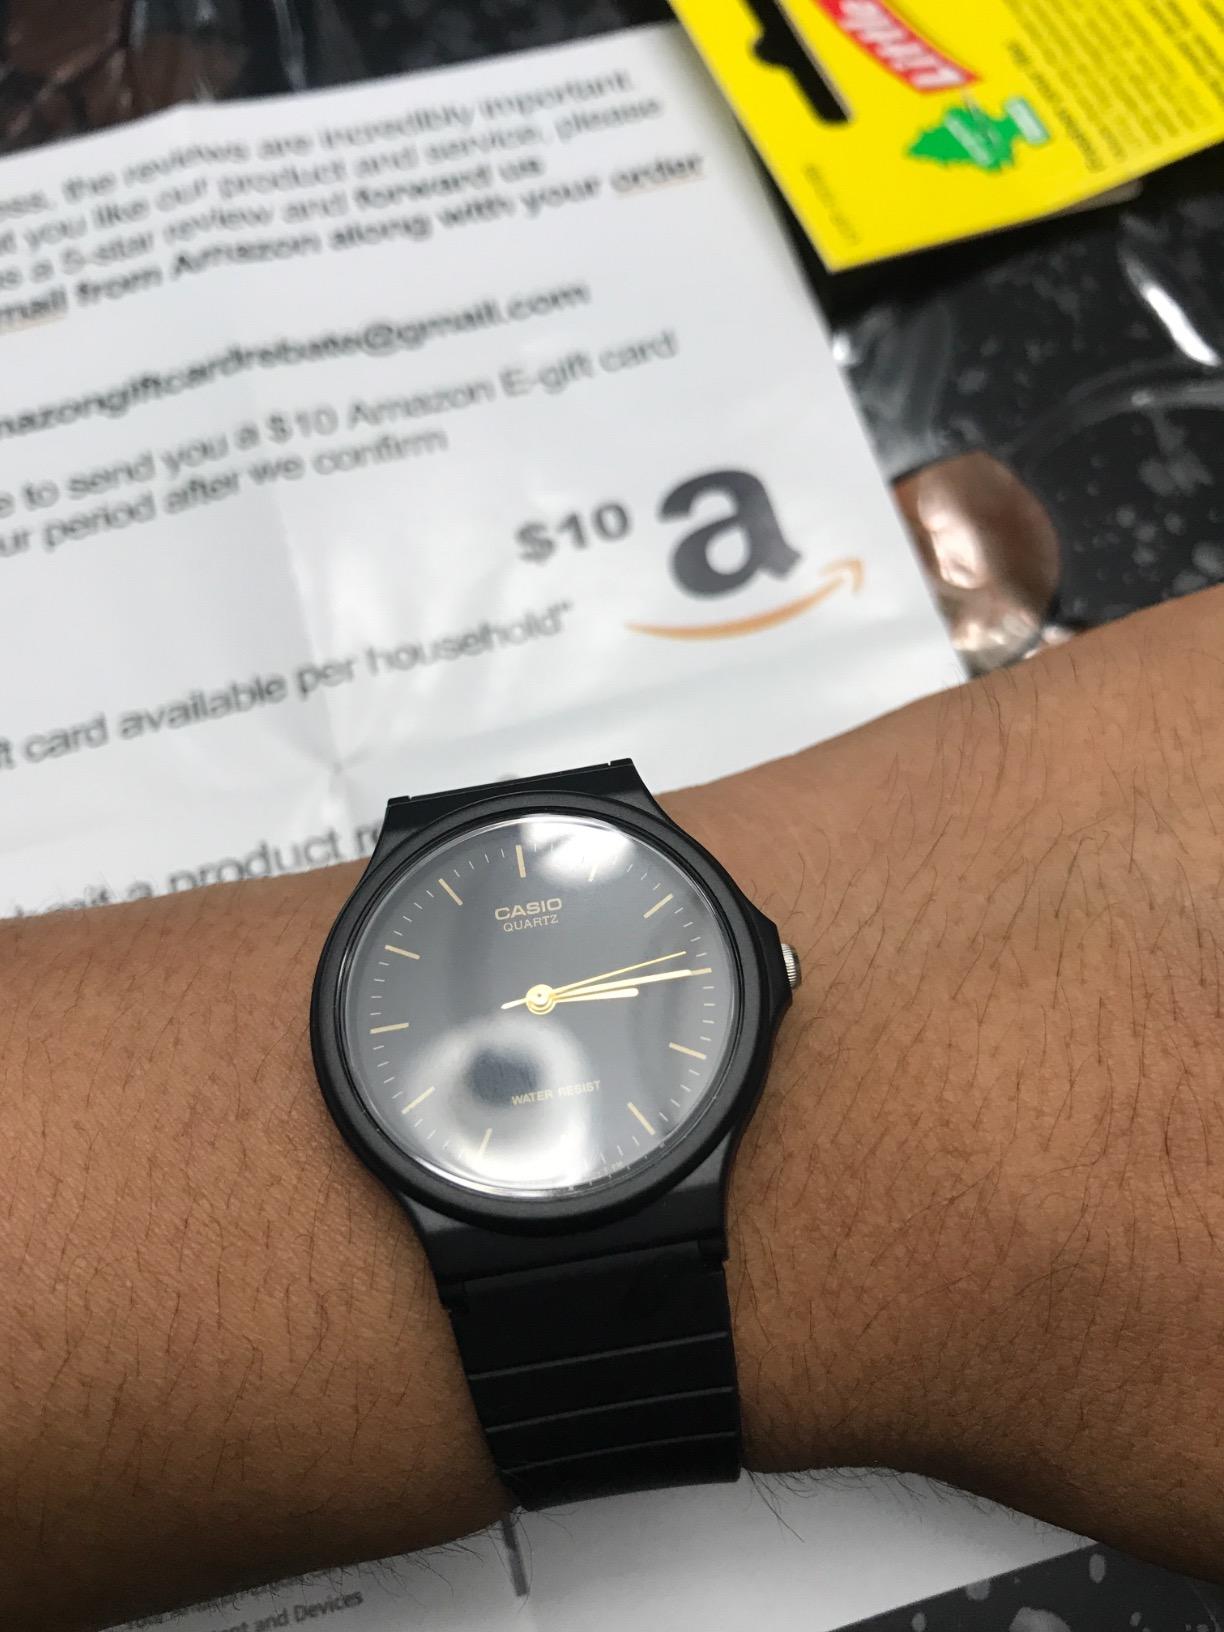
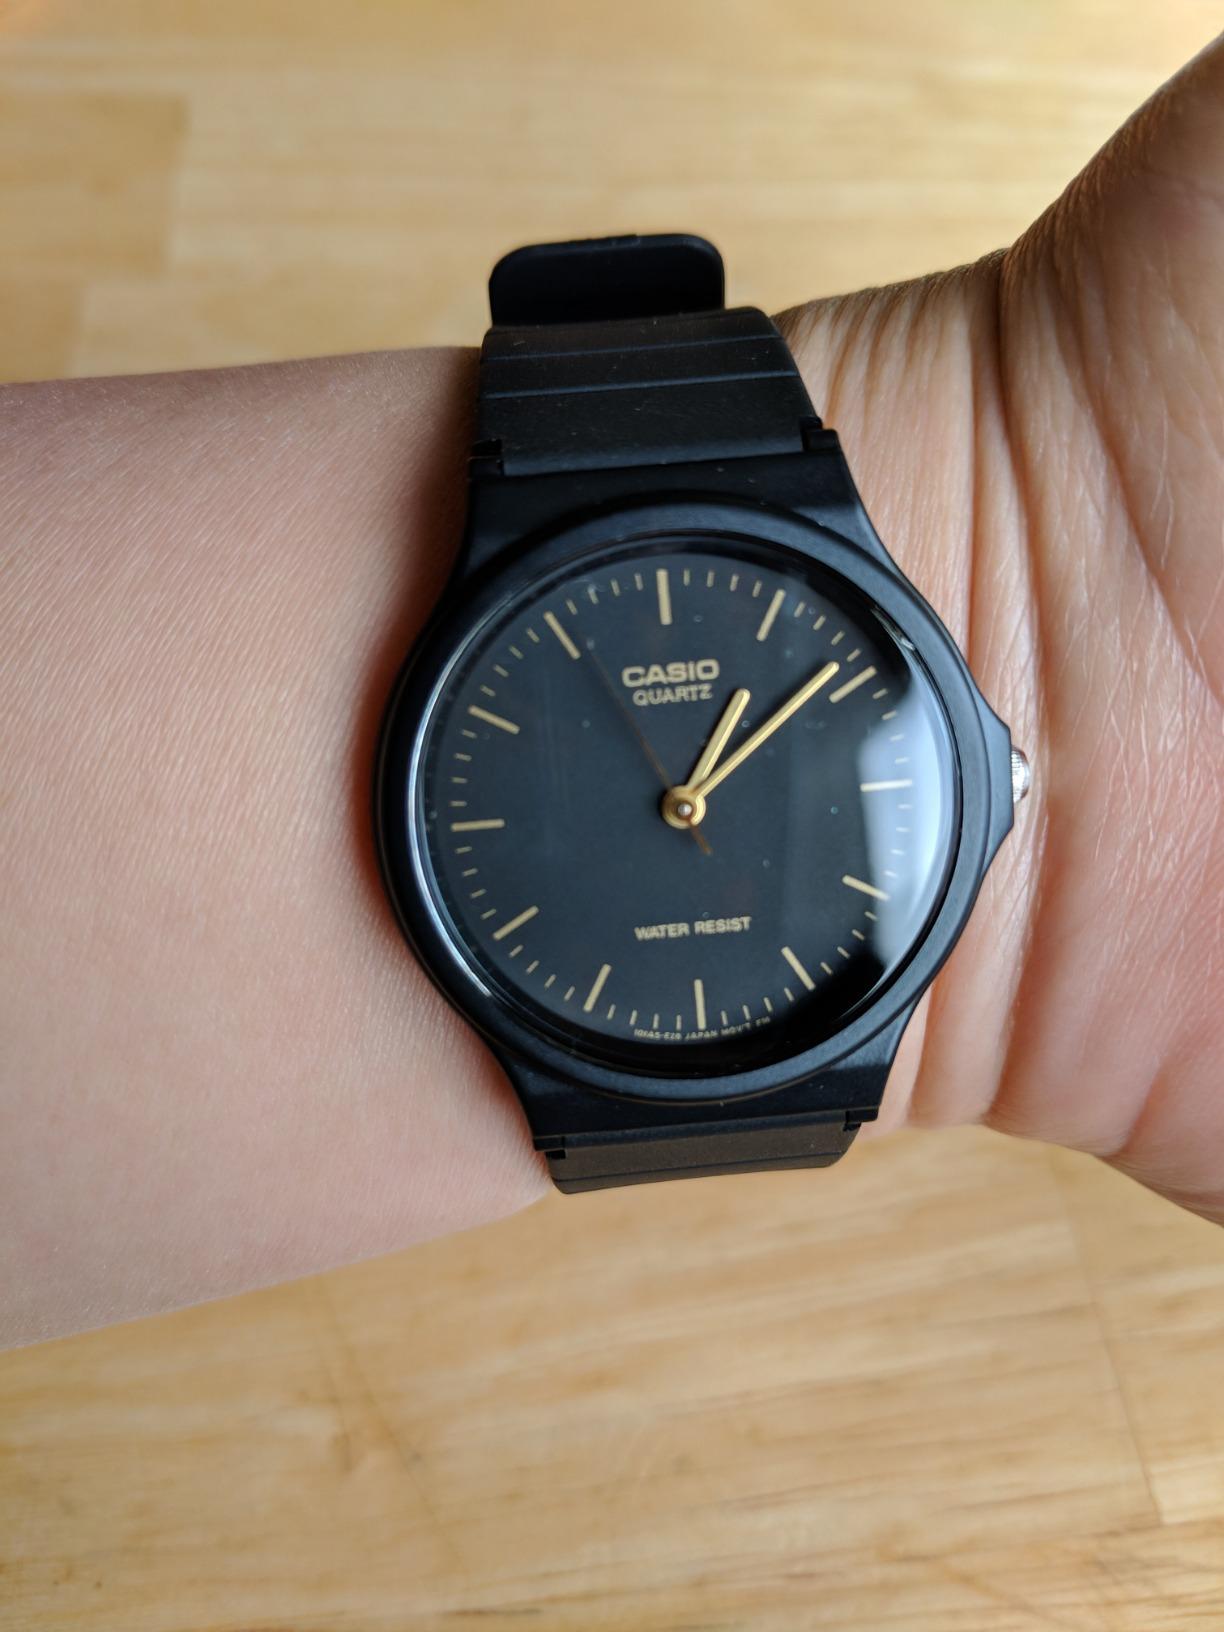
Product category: accessories_watch
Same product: yes